List of awards and nominations received by Aretha Franklin

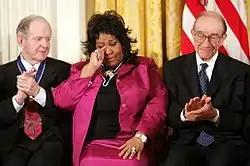
Franklin at the White House after being honored with the Presidential Medal of Freedom, November 9, 2005 (alongside Robert Conquest, left, and Alan Greenspan)

Singer Aretha Franklin has been honored with many awards and nominations. These include 18 Grammy Awards and an additional 26 Grammy nominations for her recordings.